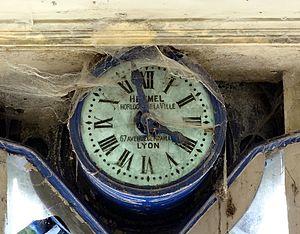
Horloge intérieure, entrée de l'ancienne filature de la Schappe, Saint-Rambert-en-Bugey, France
La Schappe de Saint-Rambert était une filature de textile située à Saint-Rambert-en-Bugey, dans le département de l'Ain, en France. Usine-mère et fleuron de la Société Anonyme de Filature de la Schappe, le site sera entre autres un des plus gros centres mondiaux de l'industrie de la schappe. Absorbée par le groupe Burlington en 1967, revendue 1 franc symbolique en 1981, l'usine sera entièrement détruite par un incendie inexpliqué dans la nuit du 24 au 25 octobre 1986.